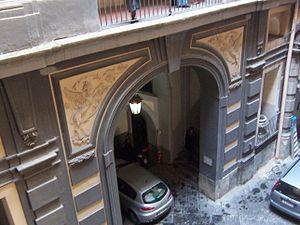
Le Palais Cavalcanti est un édifice monumental de Naples situé via Toledo.